Willie Mays

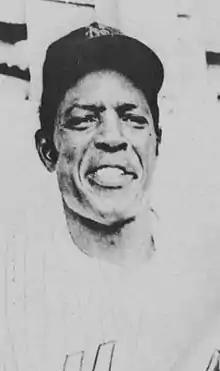
Mays with the Mets in 1972

Mays had 13 home runs and 44 RBI through his first 75 games of 1967 but then went into a slump. On June 7, Gary Nolan of the Cincinnati Reds struck him out four times; this was the first time in his career this had happened, though the Giants still won the game 4–3. Afflicted by a fever on July 14, Mays left that day's game after the sixth inning because of fatigue and spent five days in a hospital. "After I got back into the lineup, I never felt strong again for the rest of the season," he recalled. In 141 games, Mays hit .263 with 83 runs scored, 128 hits, and 22 home runs. He only drove in 70 runs for the year, the first time since 1958 he had failed to reach 100.